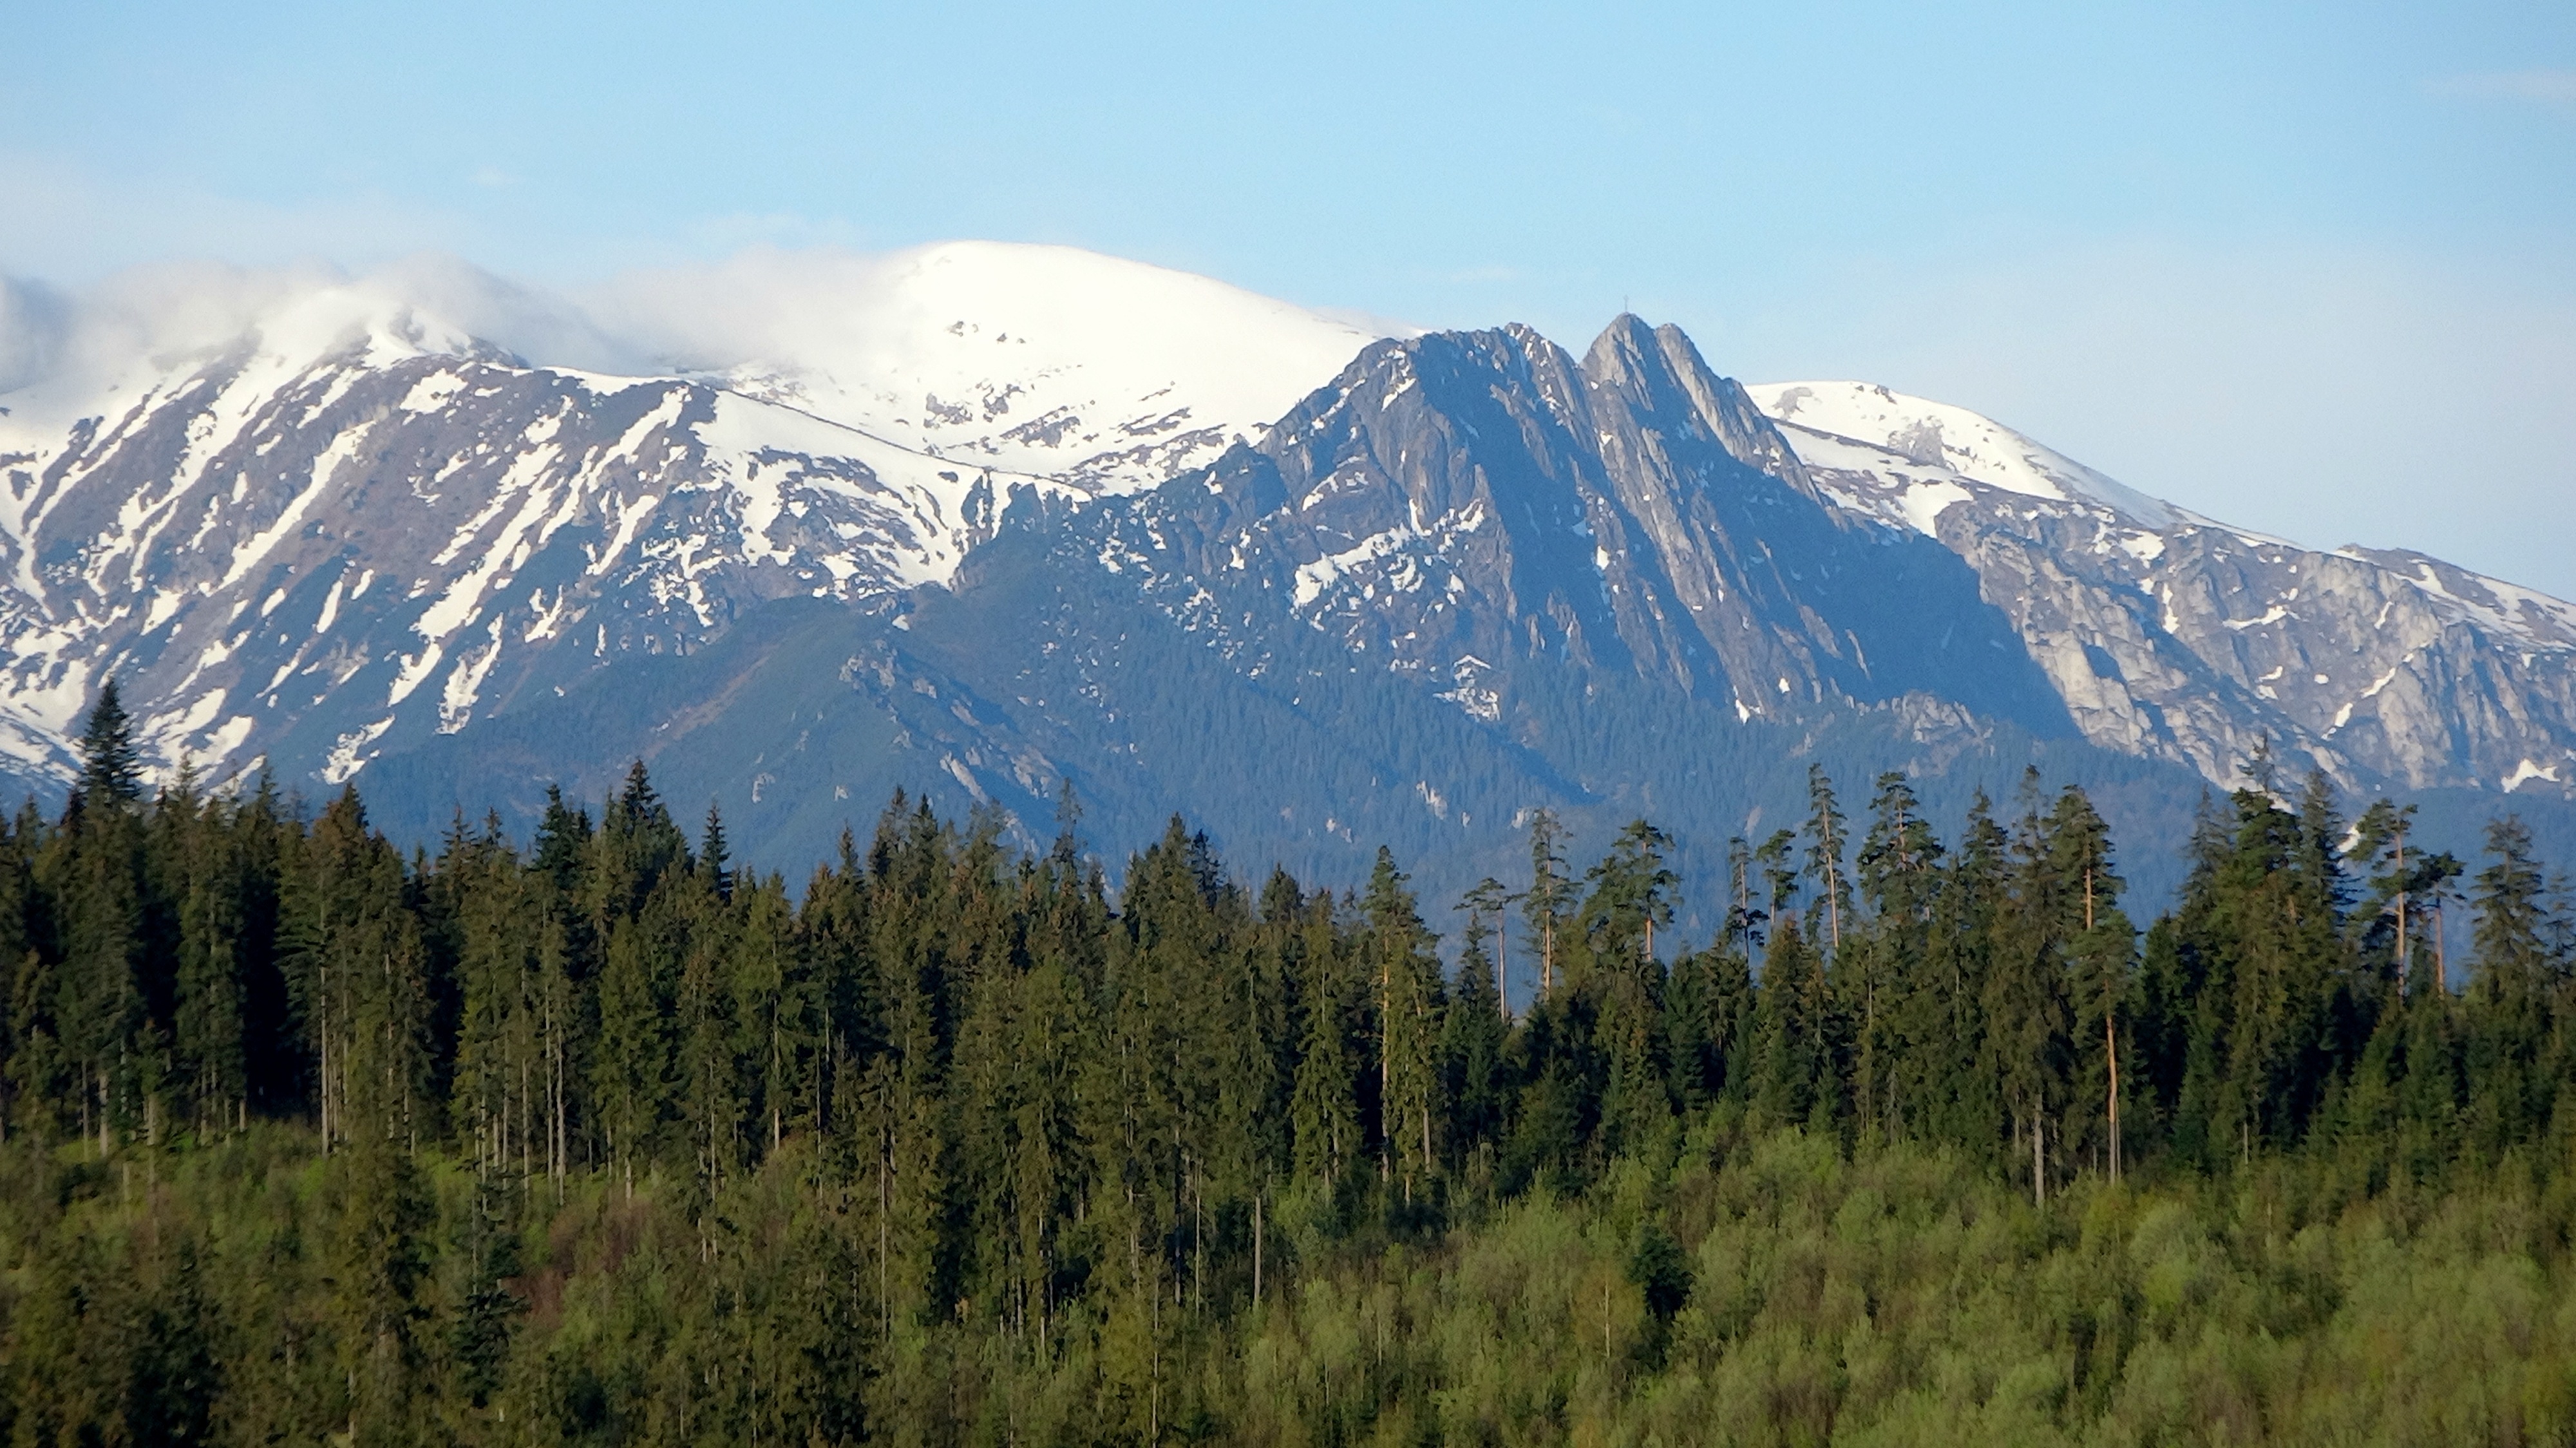
landscape, tree, nature, forest, wilderness, mountain, snow, meadow, adventure, mountain range, ridge, summit, mountains, alps, plateau, fell, larch, ecosystem, tatry, landform, the high tatras, mountain pass, giewont, geographical feature, mountainous landforms, temperate coniferous forest